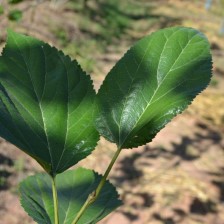
Variety: ChiangMaiBuriram60